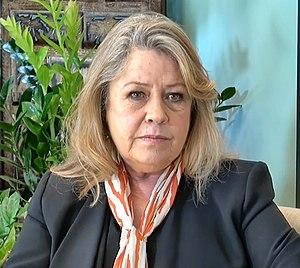
Noni Hazlehurst est une actrice australienne née le 17 août 1953 à Melbourne.